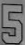
Number: 5